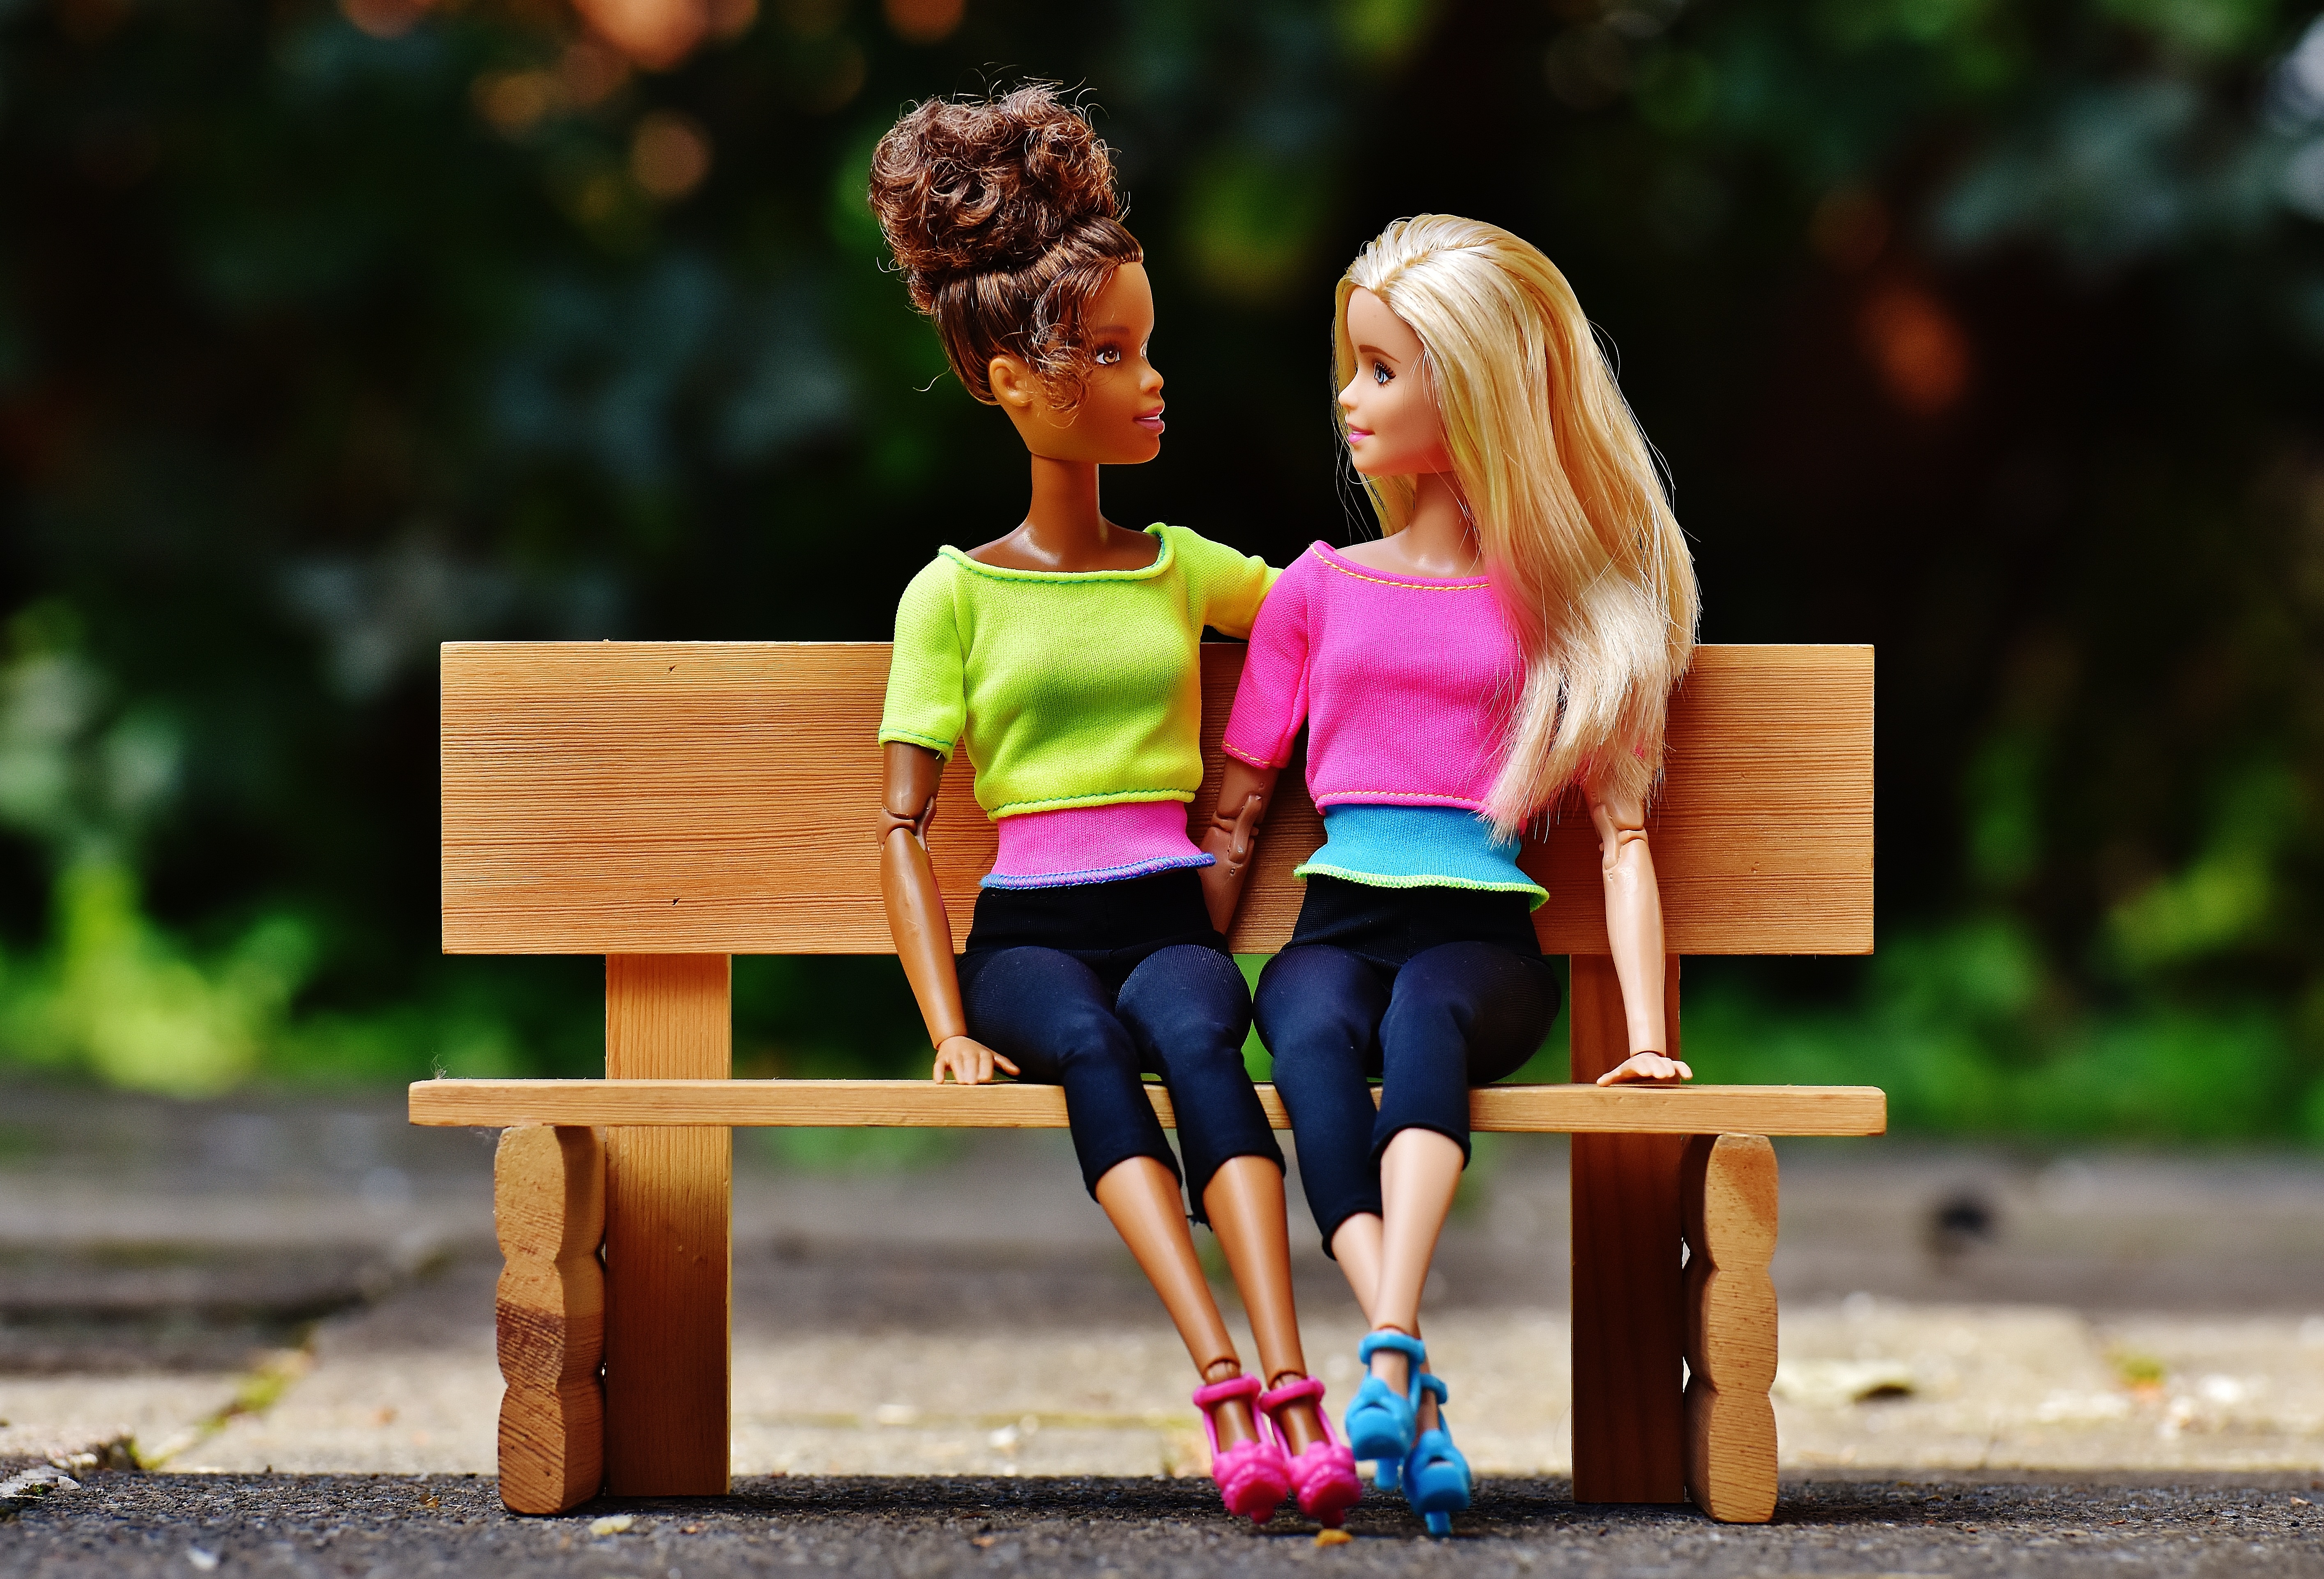
people, girl, hair, play, spring, color, sitting, child, friendship, toy, hairstyle, fig, face, doll, eyes, sporty, fun, toddler, head, beauty, beautiful, pretty, barbie, charming, children toys, girlfriends, girls toys, human positions